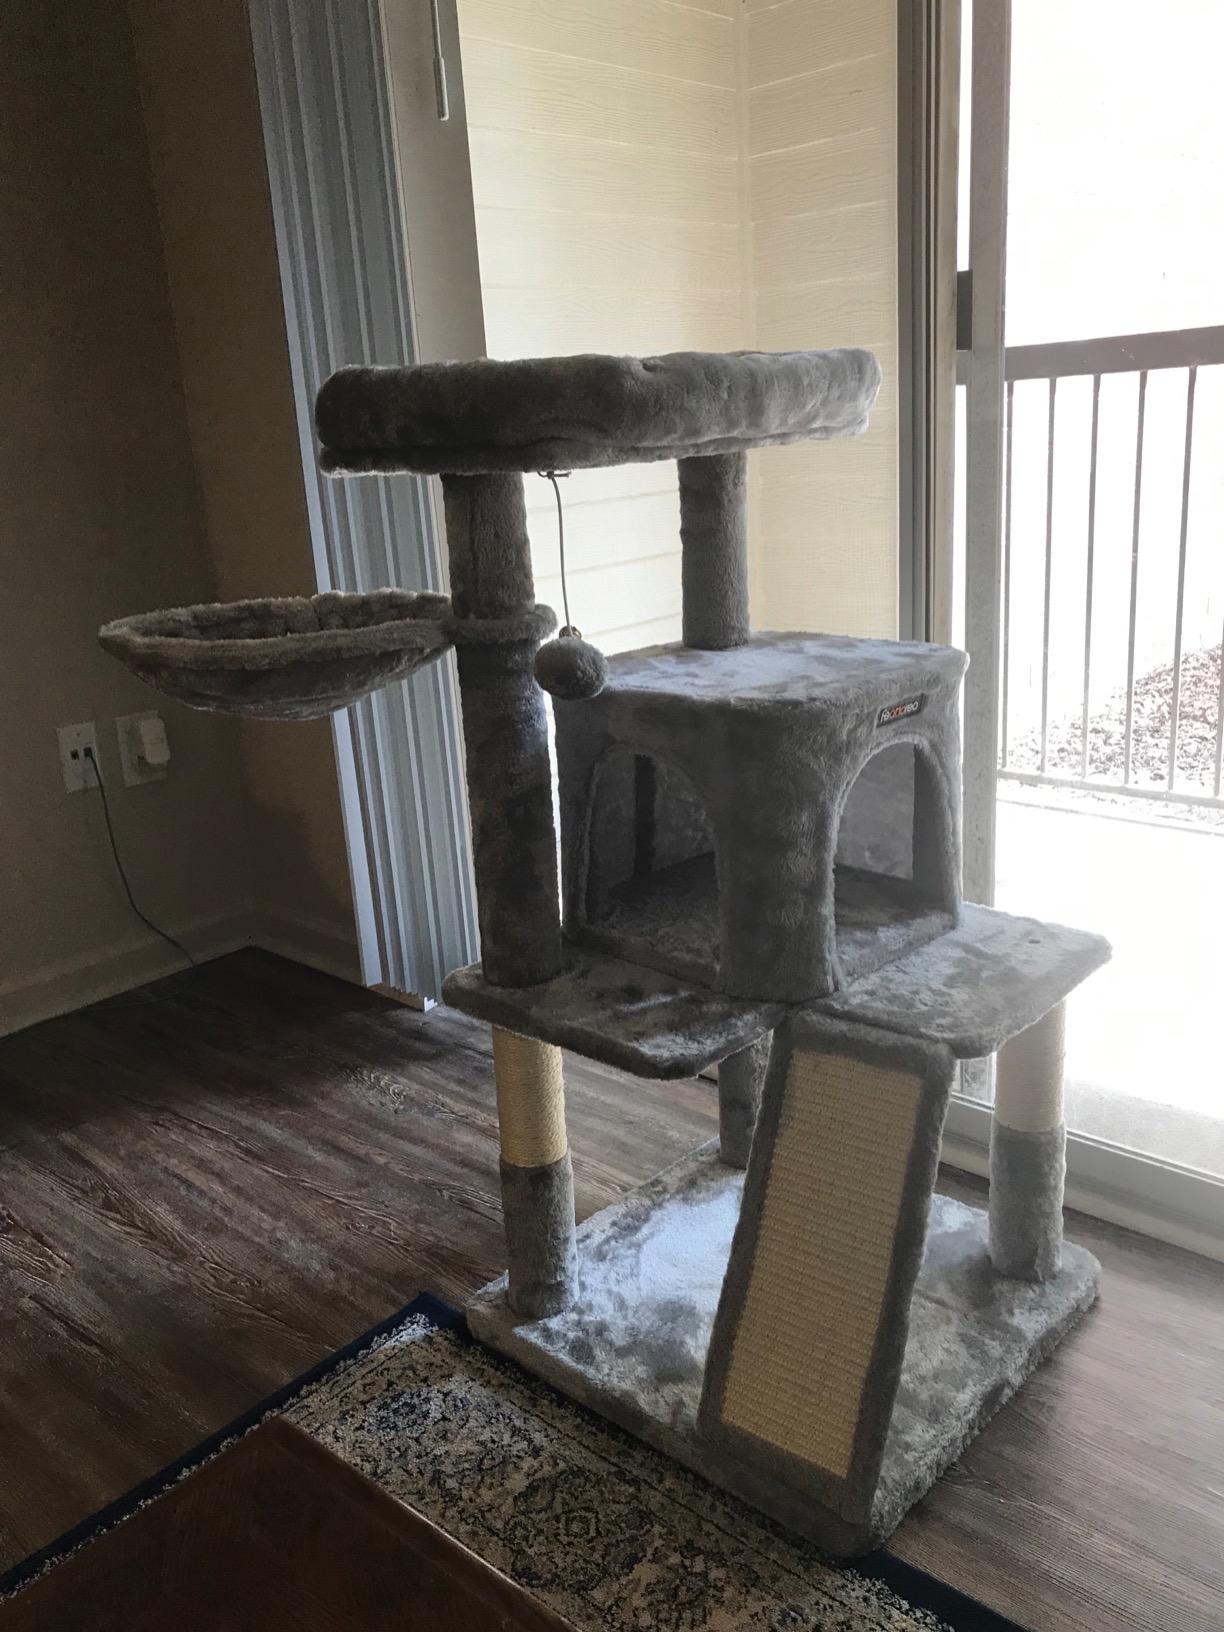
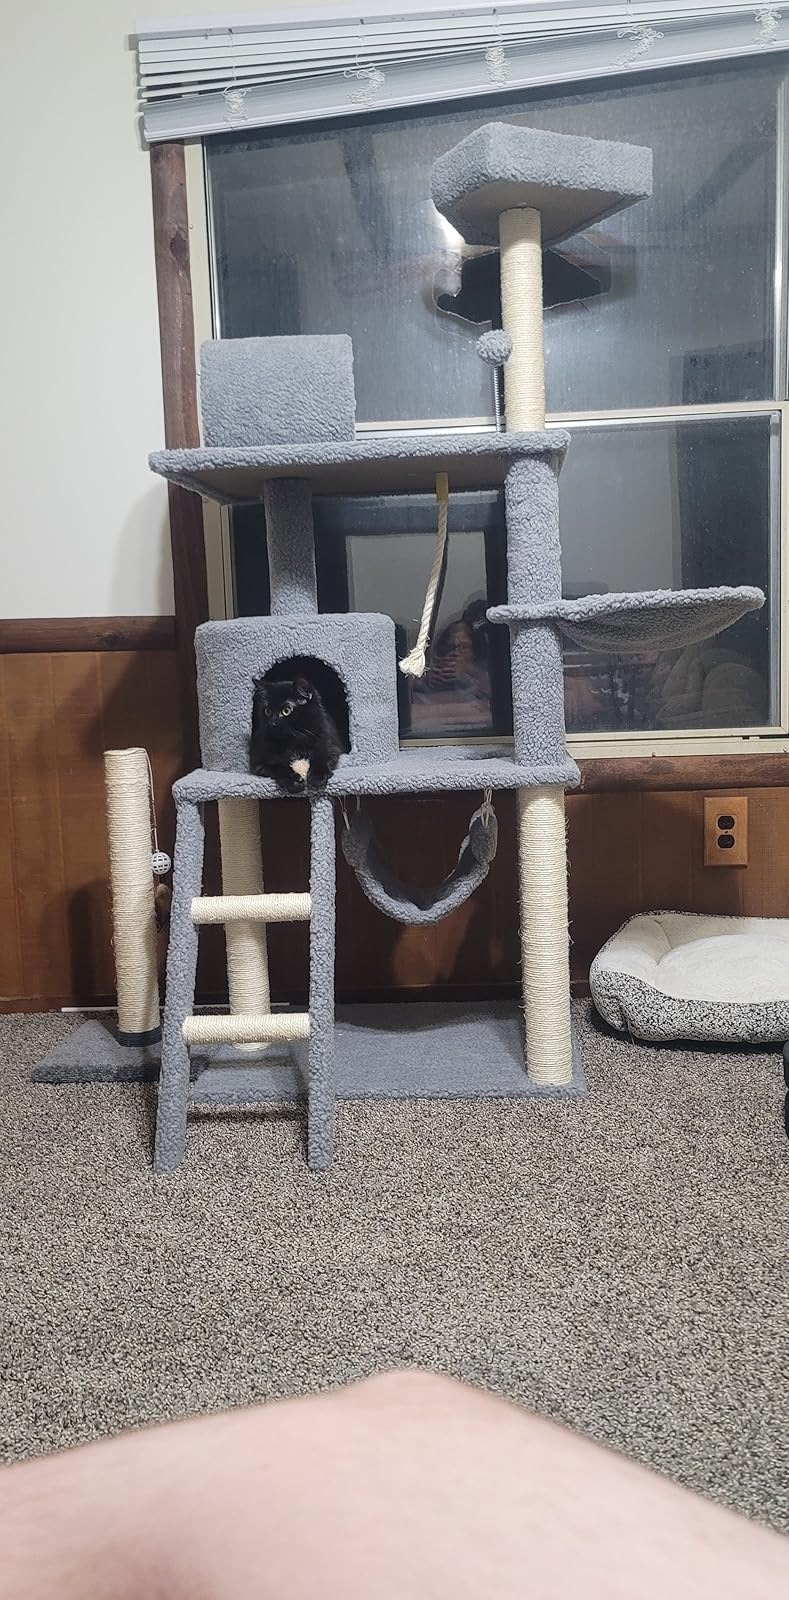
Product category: items_cat tree
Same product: no